Wattled curassow

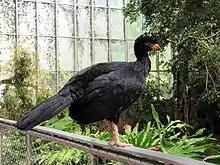
Wattled curassow female at the National Aviary

The wattled curassow is rarely found in the wild anymore, due to unsustainable hunting and habitat destruction. While its status has rarely been well studied, the number of old and modern records strongly indicates that it is much rarer nowadays than it was in the late 19th century. The species seems to have disappeared from Ecuador in the 1980s, while populations persist in remote areas of the other countries from which it is known. It is nowhere numerous, and the only known region where it can be encountered reasonably often might be along the Juruá River in Brazil, in particular in the Mamirauá Sustainable Development Reserve; it is also present in some numbers near San Marcos in Beni Department, Bolivia. It might occur in unexplored locations; its presence in Colombia for example was only proven around 1950 when a bird was shot in Caquetá Department, at Tres Troncos on the Caquetá River (from where the species has since disappeared). But any undiscovered populations are unlikely to be large—and even though they might remain unknown to science as soon as hunting with firearms starts in a region the wattled curassow is liable to get shot more often than it reproduces.